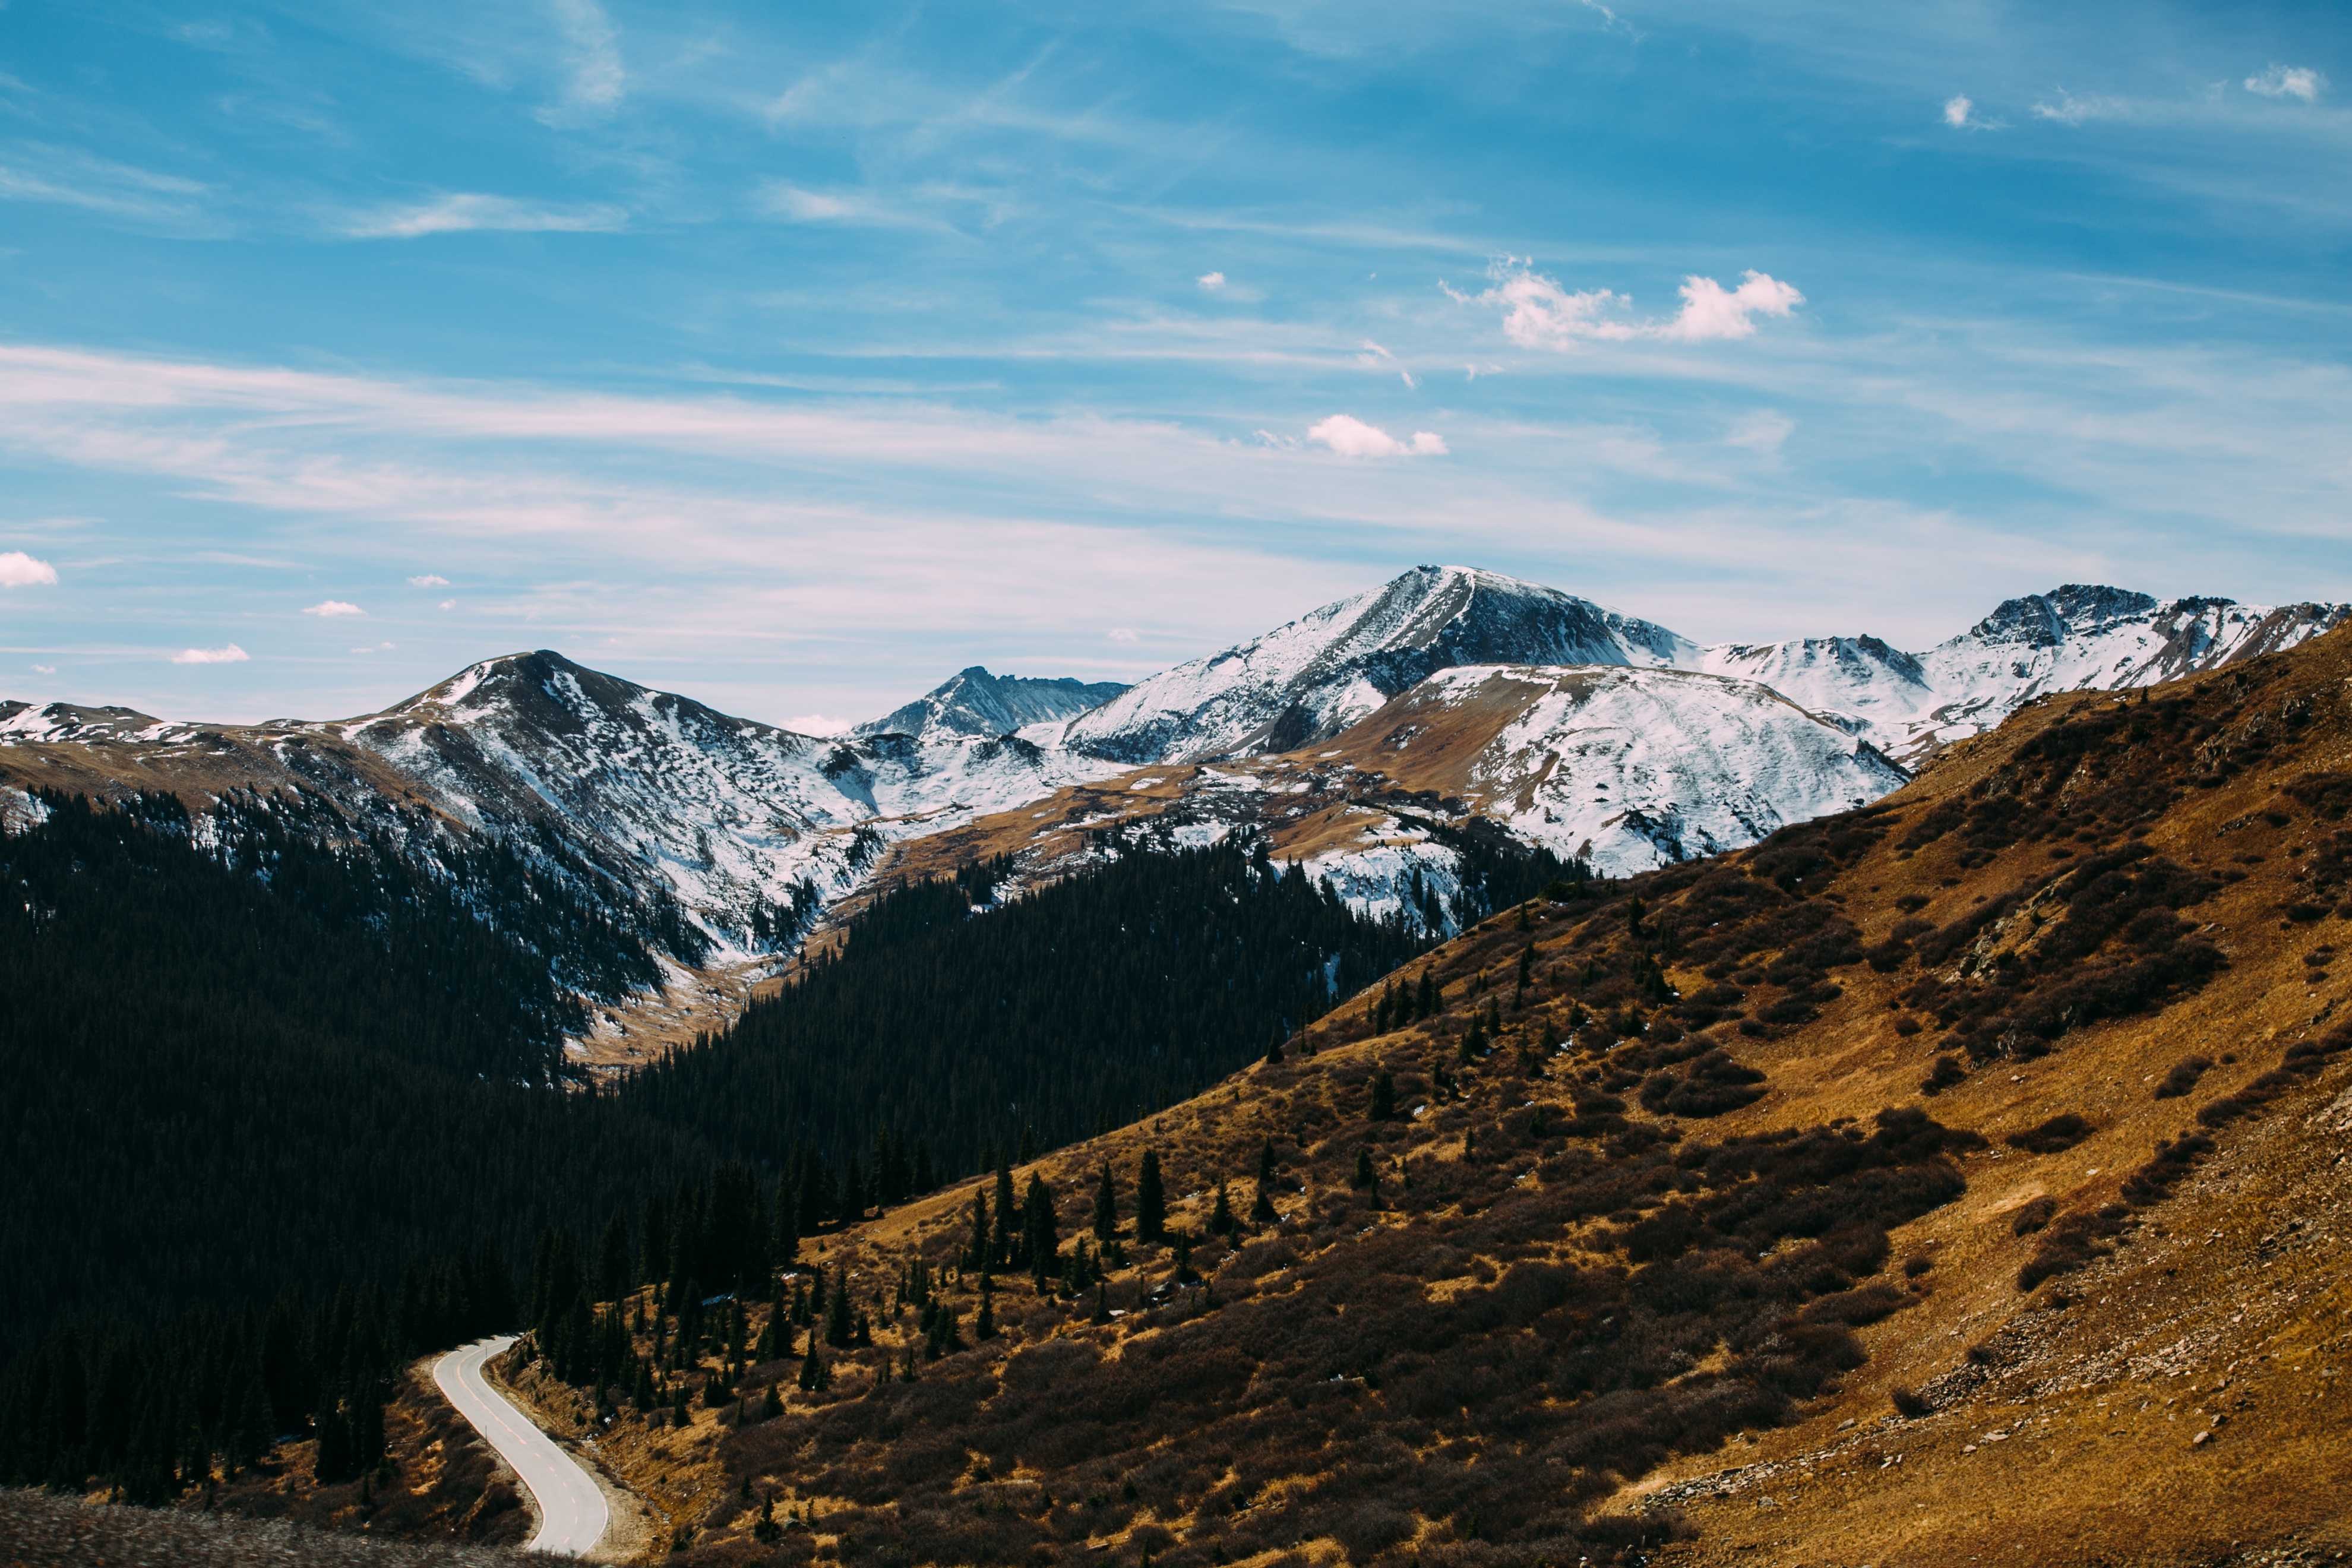
landscape, nature, wilderness, walking, mountain, snow, winter, hill, adventure, valley, mountain range, weather, ridge, summit, natural elevation, alps, plateau, fell, landform, mountain pass, geographical feature, mountainous landforms